House of Hungama

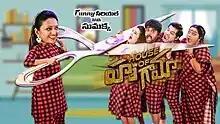
Poster

House of Hungama is Indian Telugu-language sitcom that debuted on Star Maa on 16 March 2020, directed by Surendra. The series stars Suma Kanakala, Sruthi, RJ Hemanth, Raghava and Udaya Sree in lead roles. The show went off air abruptly due to COVID-19 when shooting was stalled due to lockdown and restarted on 1 Jan 2021 and ended on 3 Jan 2021.